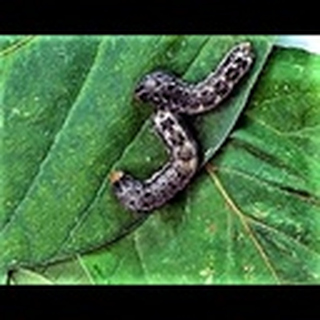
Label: cotton_army_worm